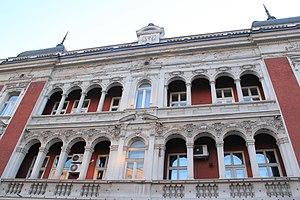
Le palais Atina ou palais d'Athènes est un édifice situé à Belgrade, la capitale de la Serbie, dans la municipalité urbaine de Stari grad. En raison de son importance architecturale, cet édifice, construit en 1902, figure sur la liste des monuments culturels de grande importance de la République de Serbie et sur la liste des biens culturels de la Ville de Belgrade.